Jan Brooijmans

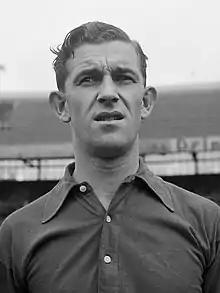

Jan Brooijmans (3 November 1929 – 13 September 1996) was a Dutch footballer. He played in two matches for the Netherlands national football team from 1955 to 1956.